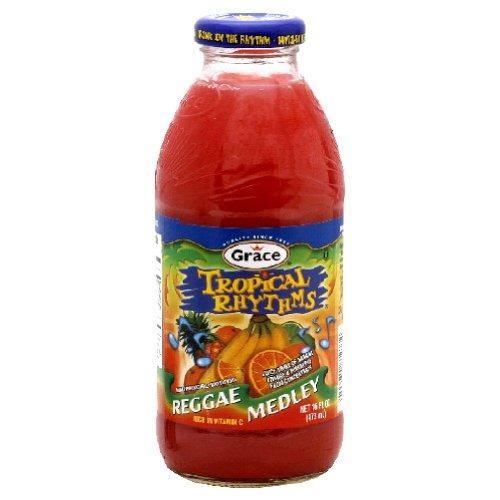
Item Name: Grace Soda, Reggaae Medley, 16-Ounce (Pack of 12)
Bullet Point 1: Buy Local Market
Bullet Point 2: Brought to you by your local merchant
Bullet Point 3: Thank you for supporting your local economy
Product Description: Tropical Drink
Value: 192.0
Unit: Ounce

Price: 1.68